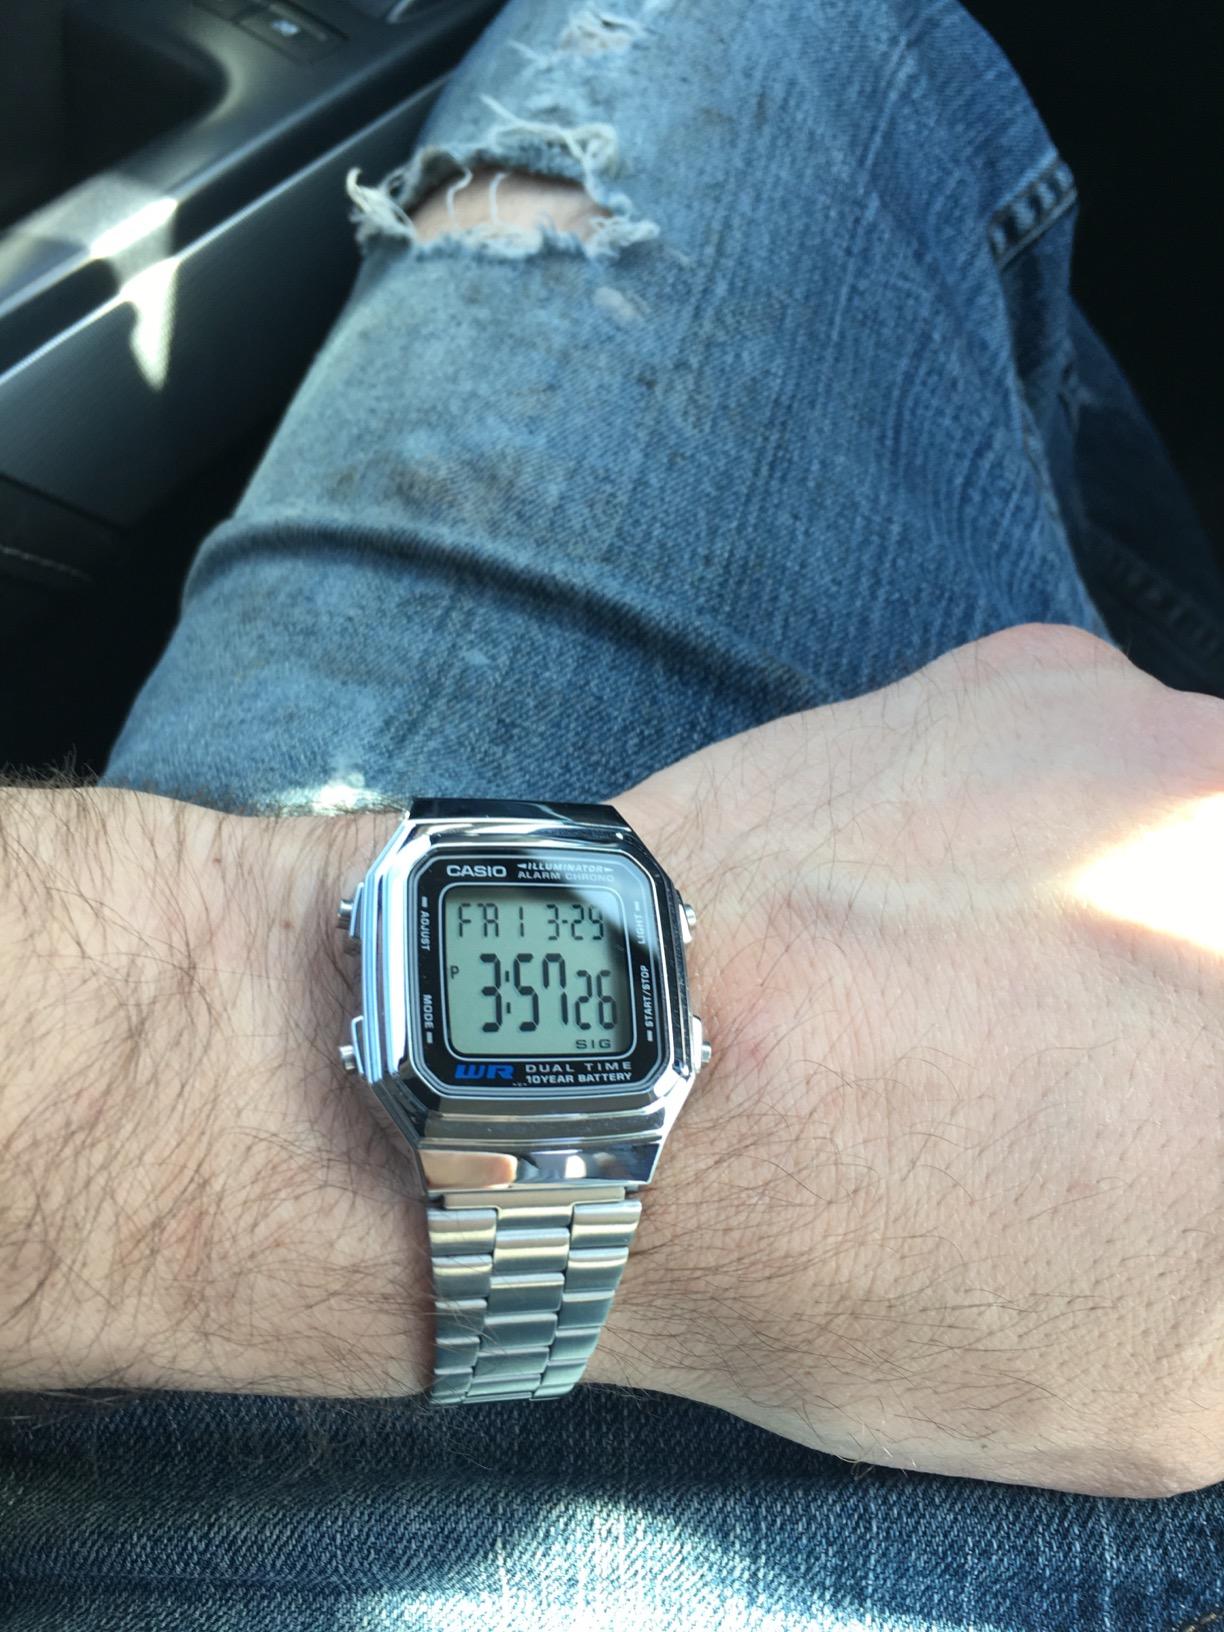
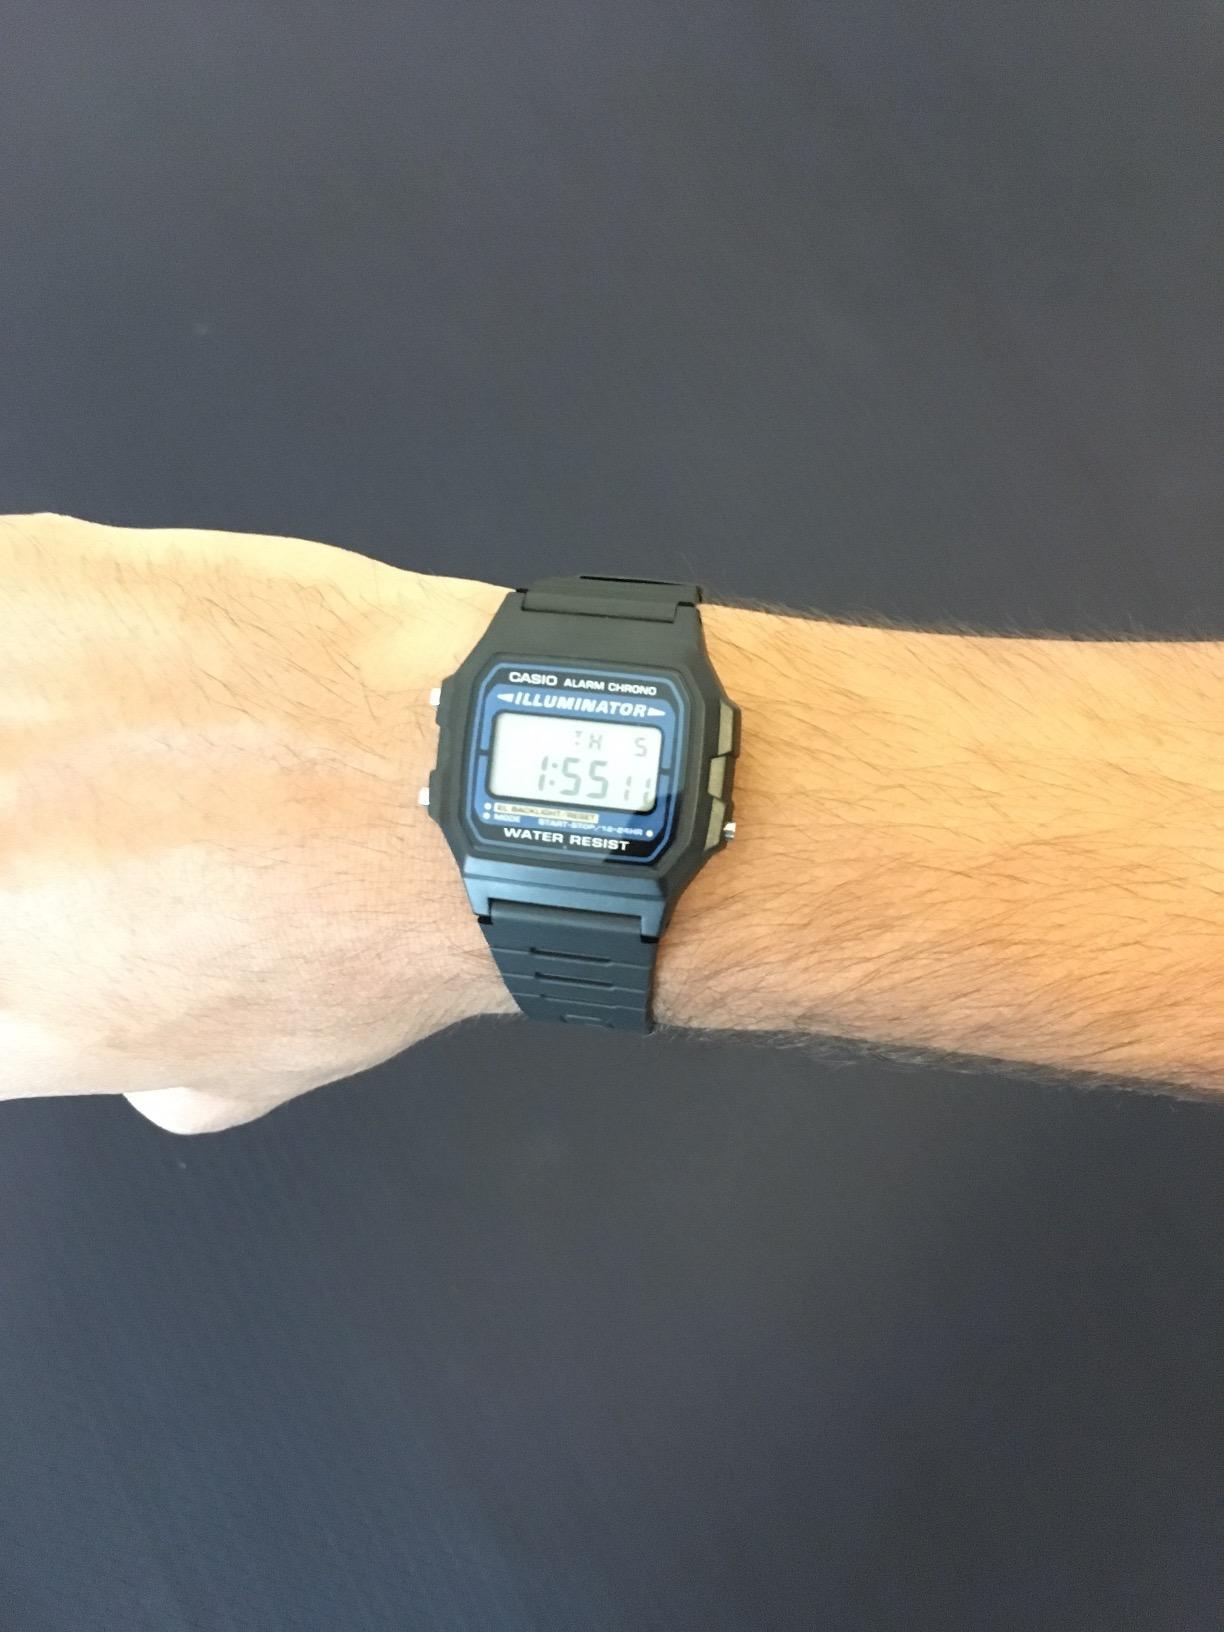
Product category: accessories_watch
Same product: no